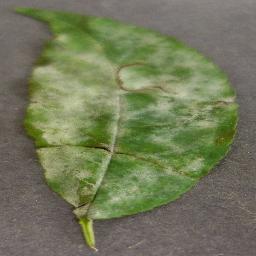
Label: Cherry___Powdery_mildew